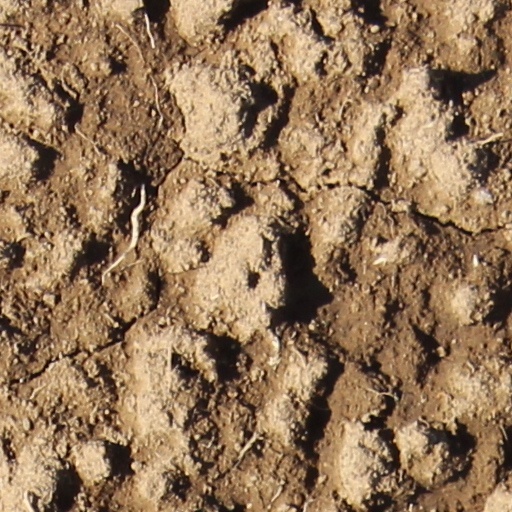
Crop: wheat